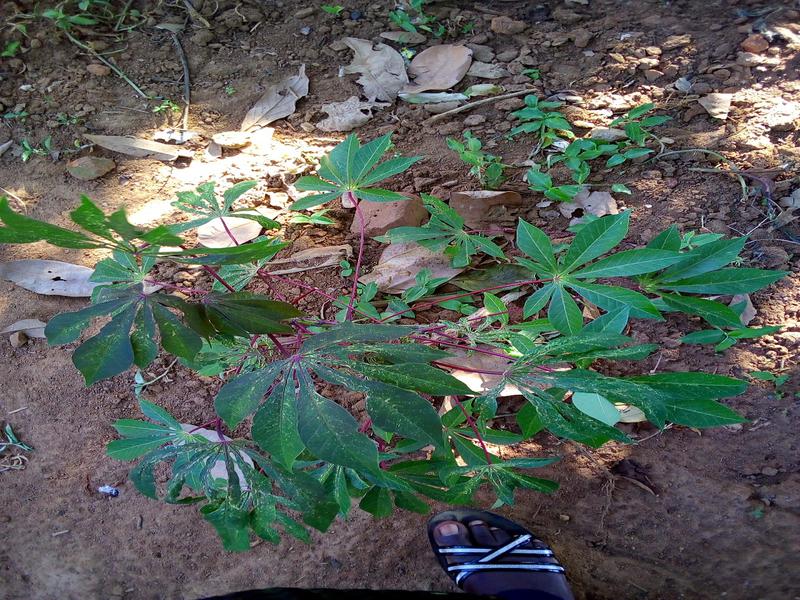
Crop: cassava
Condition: green_mottle